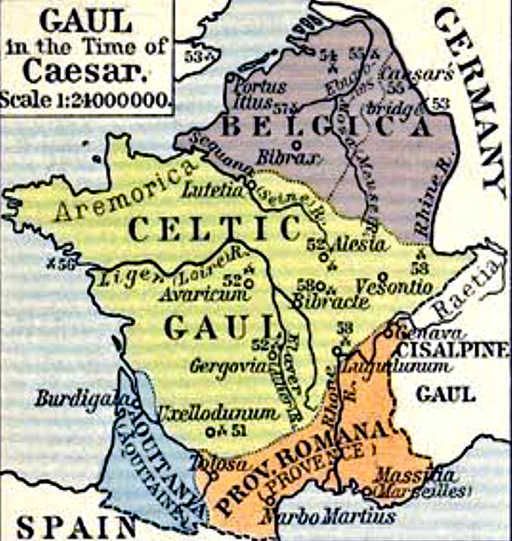
historical map in the time of military commander